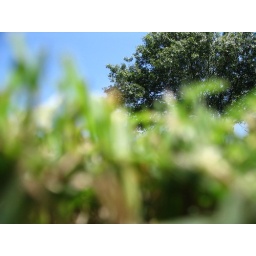
A Bug's perspective; but really just a little tripod in the ground that supports the camera right at grass level.